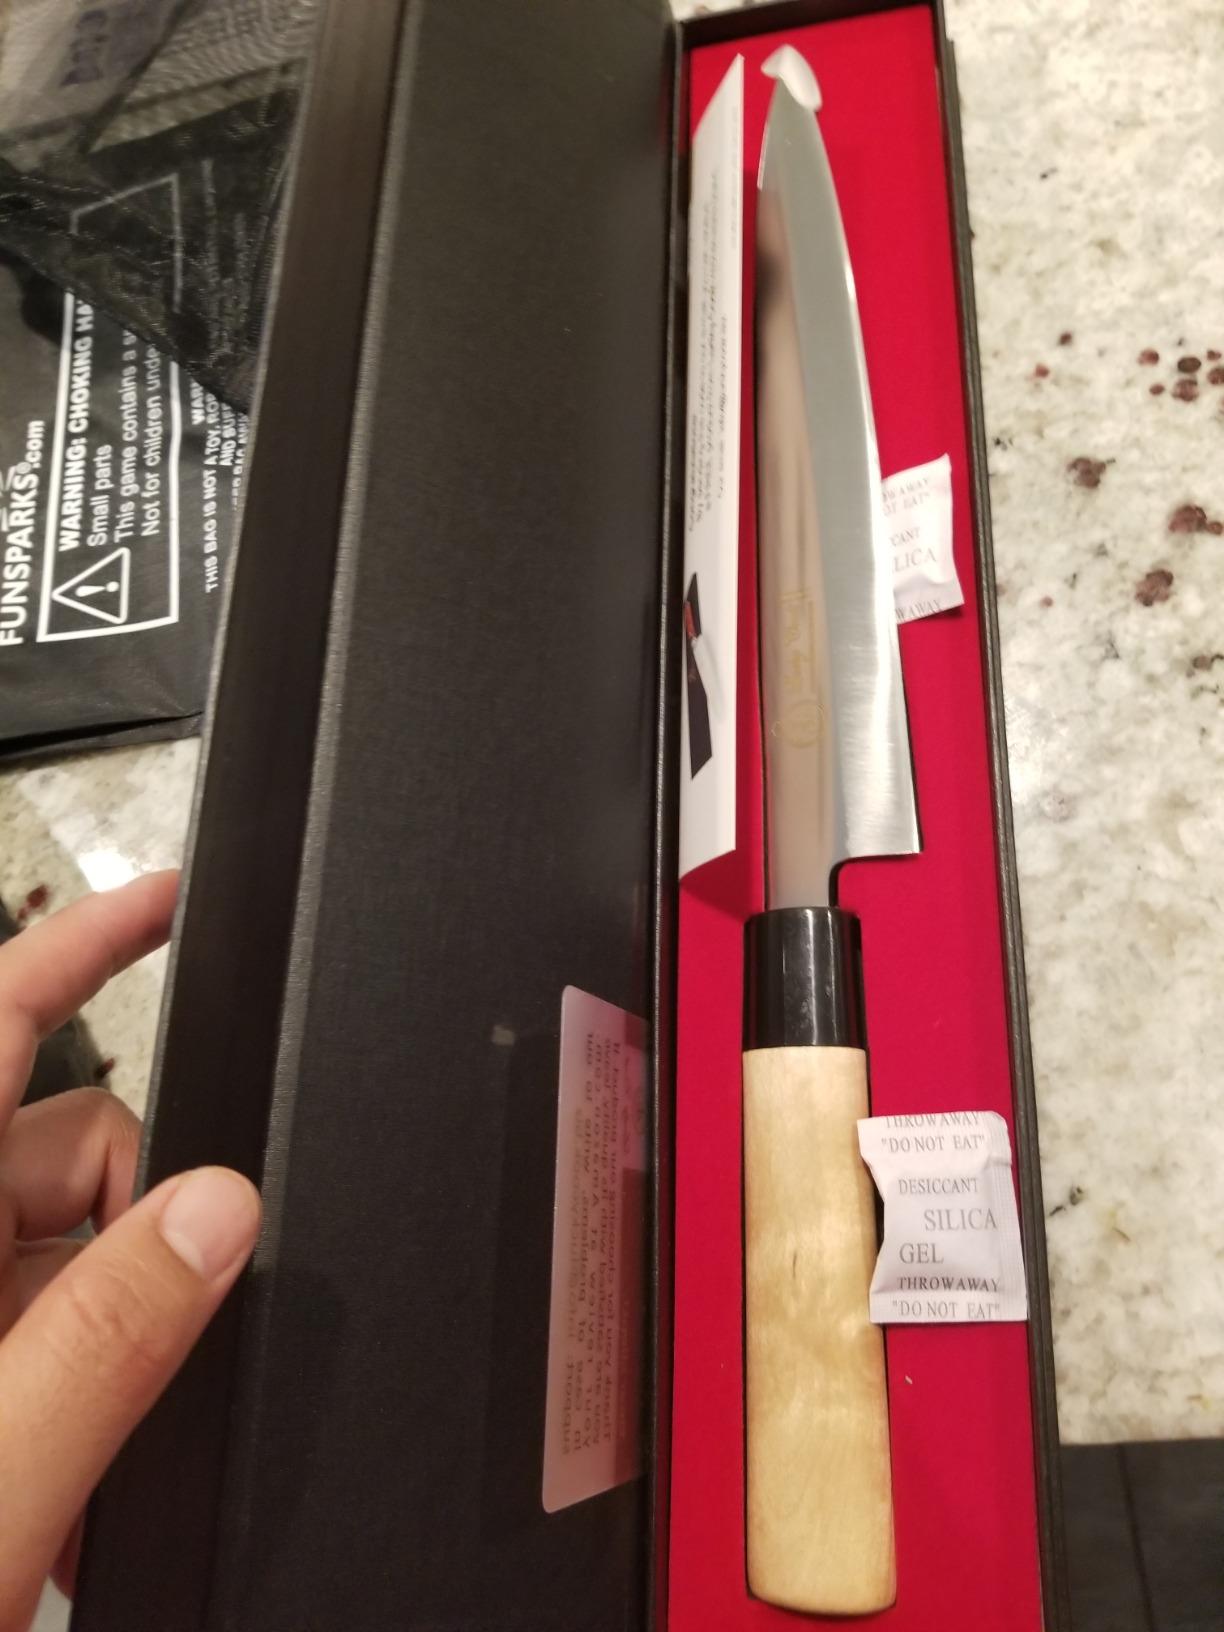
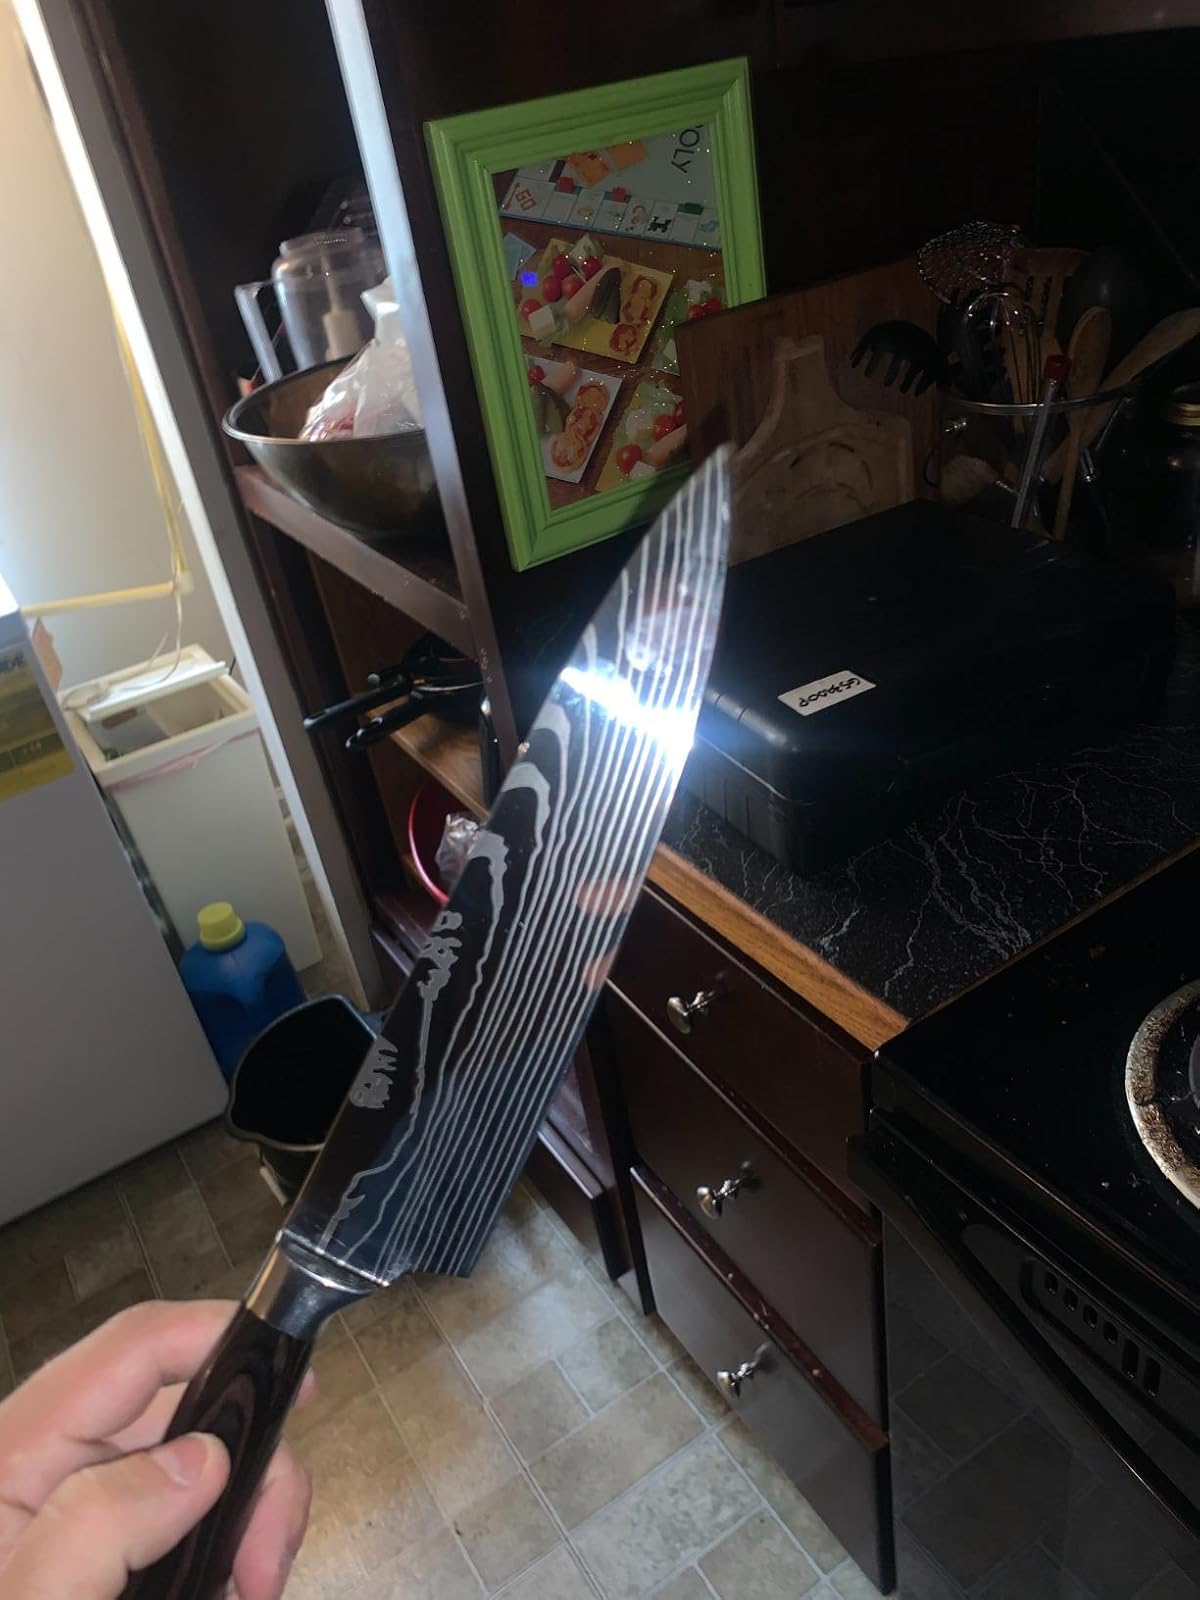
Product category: items_knife
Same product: no